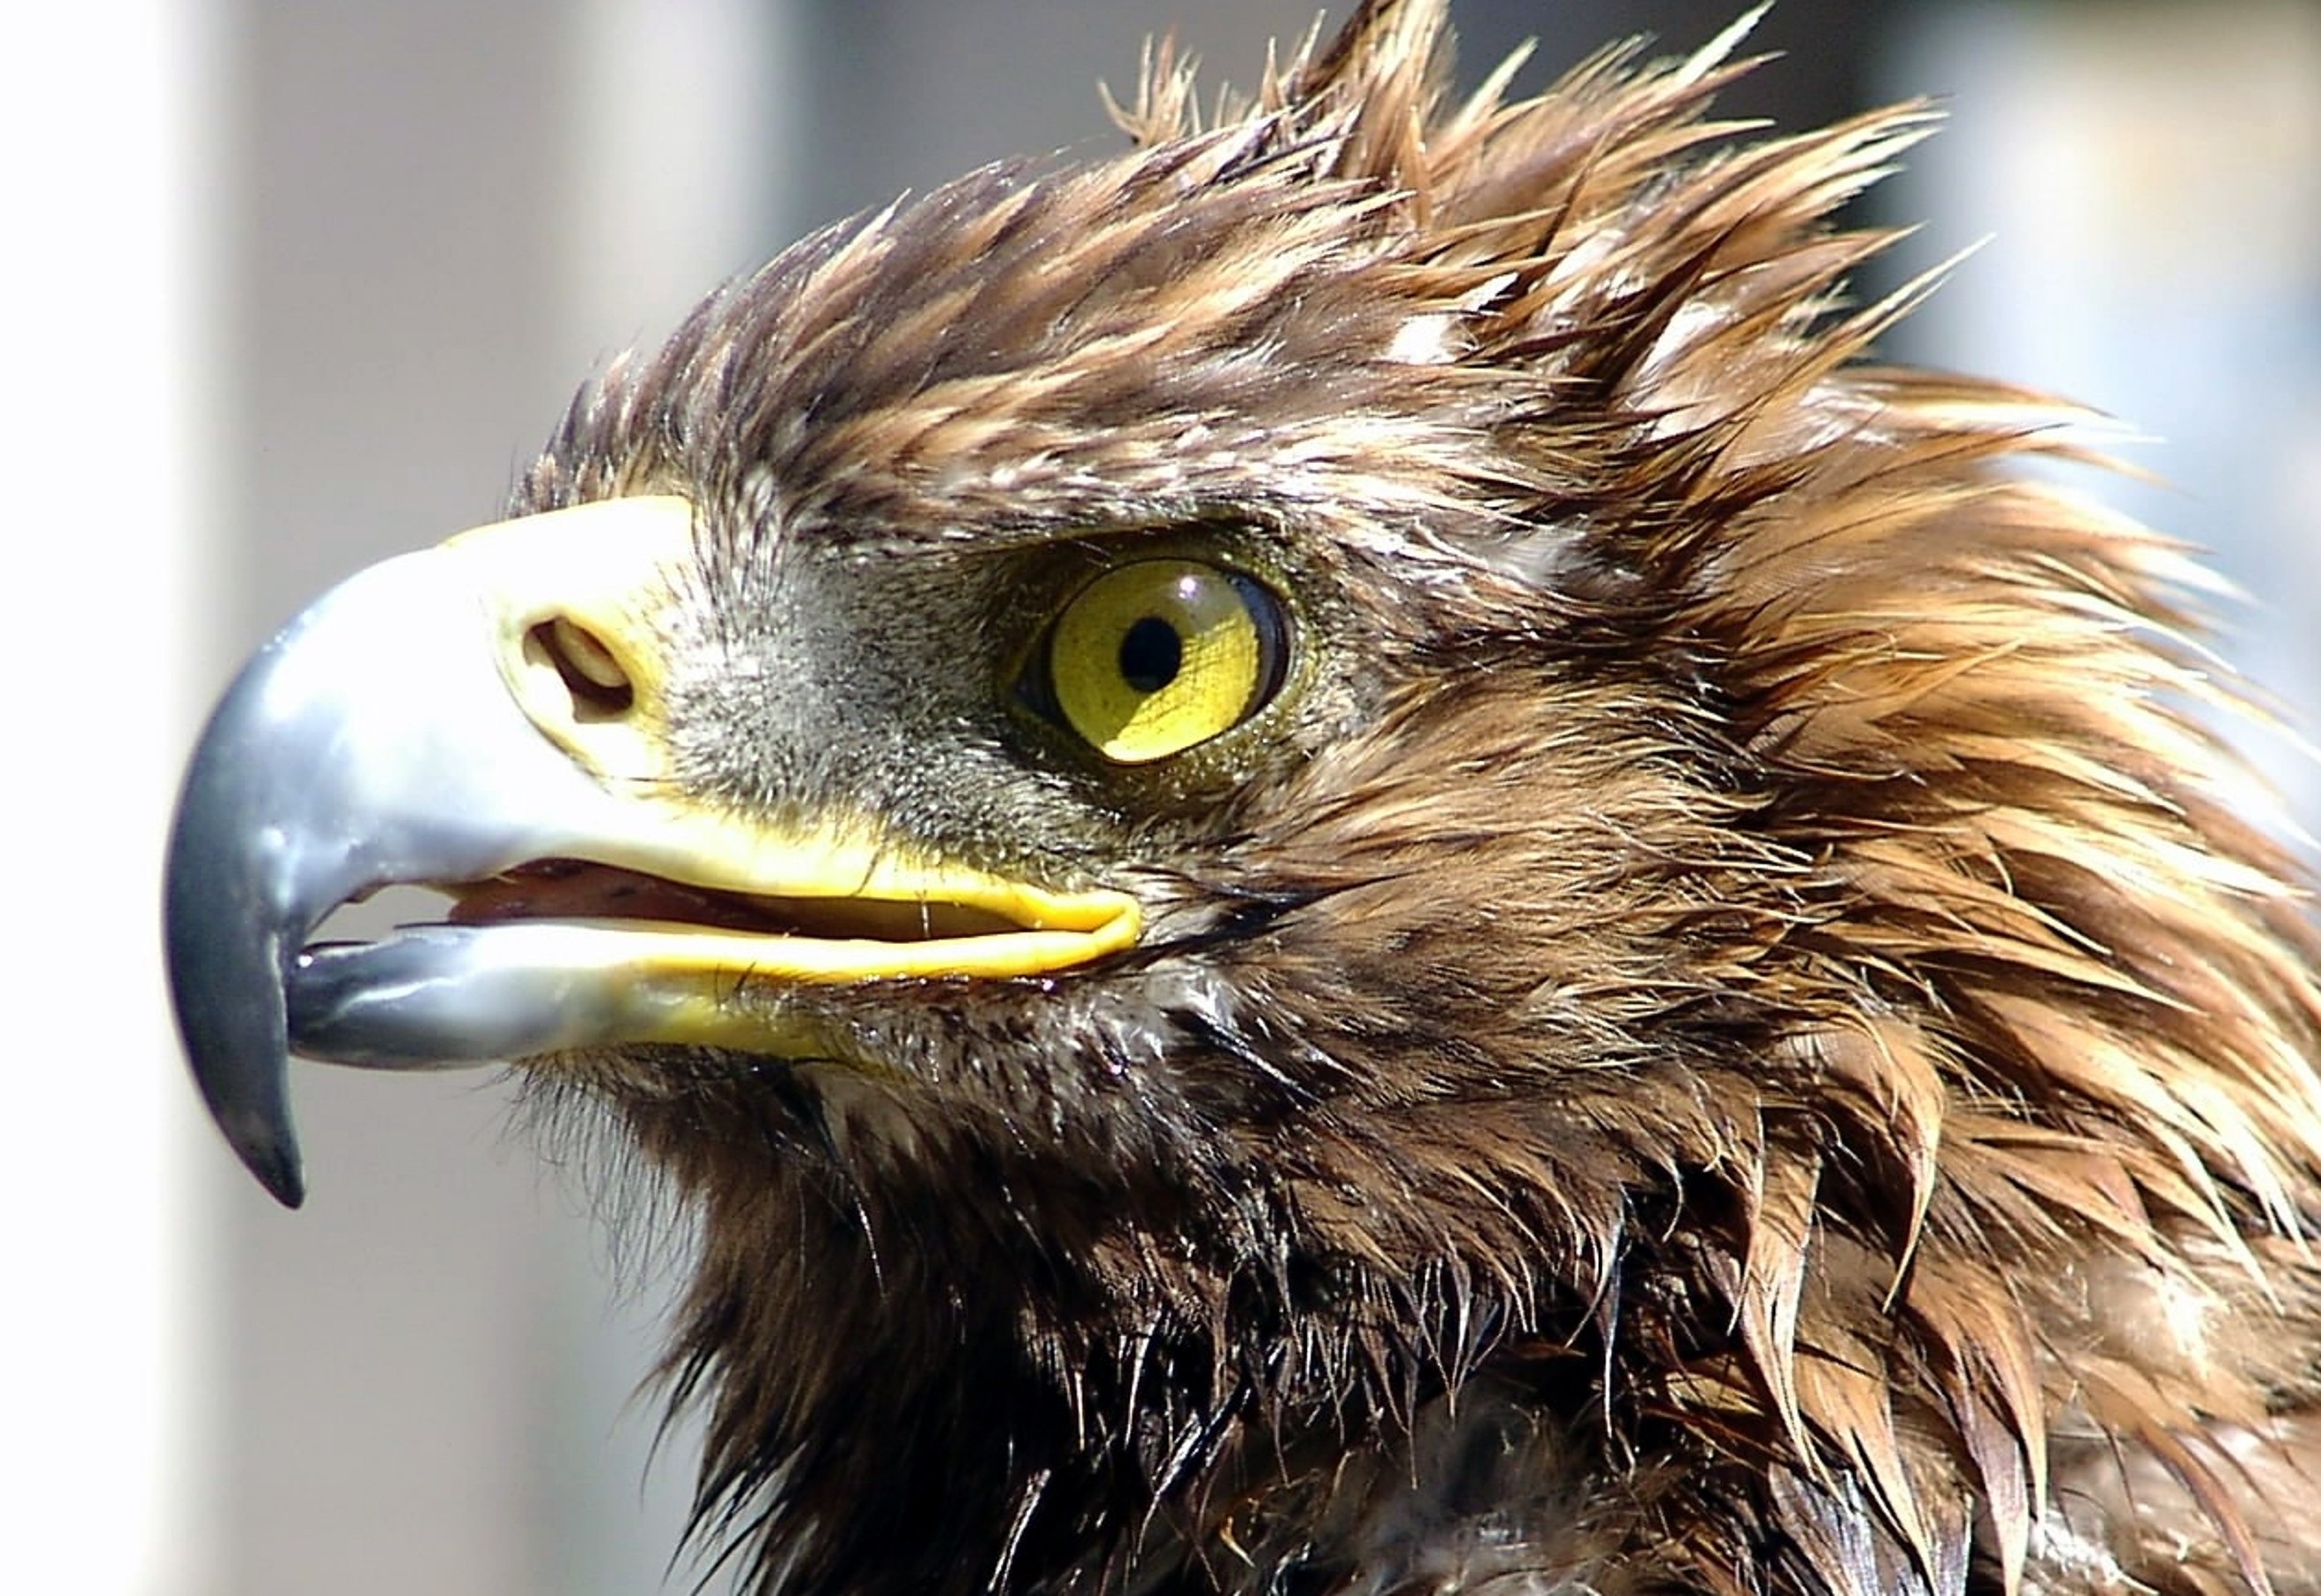
bird, wing, wildlife, portrait, beak, eagle, close, fauna, bird of prey, close up, head, vertebrate, falcon, adler, accipitriformes